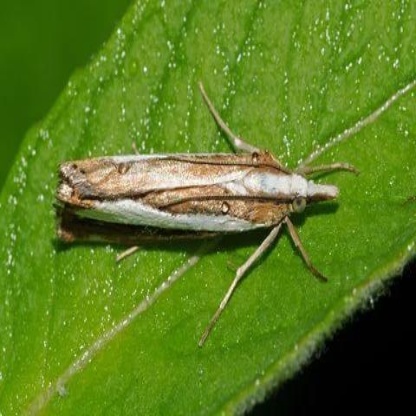
Nhãn: Sâu đục thân (Sọc nâu )( Chilo suppressalis )